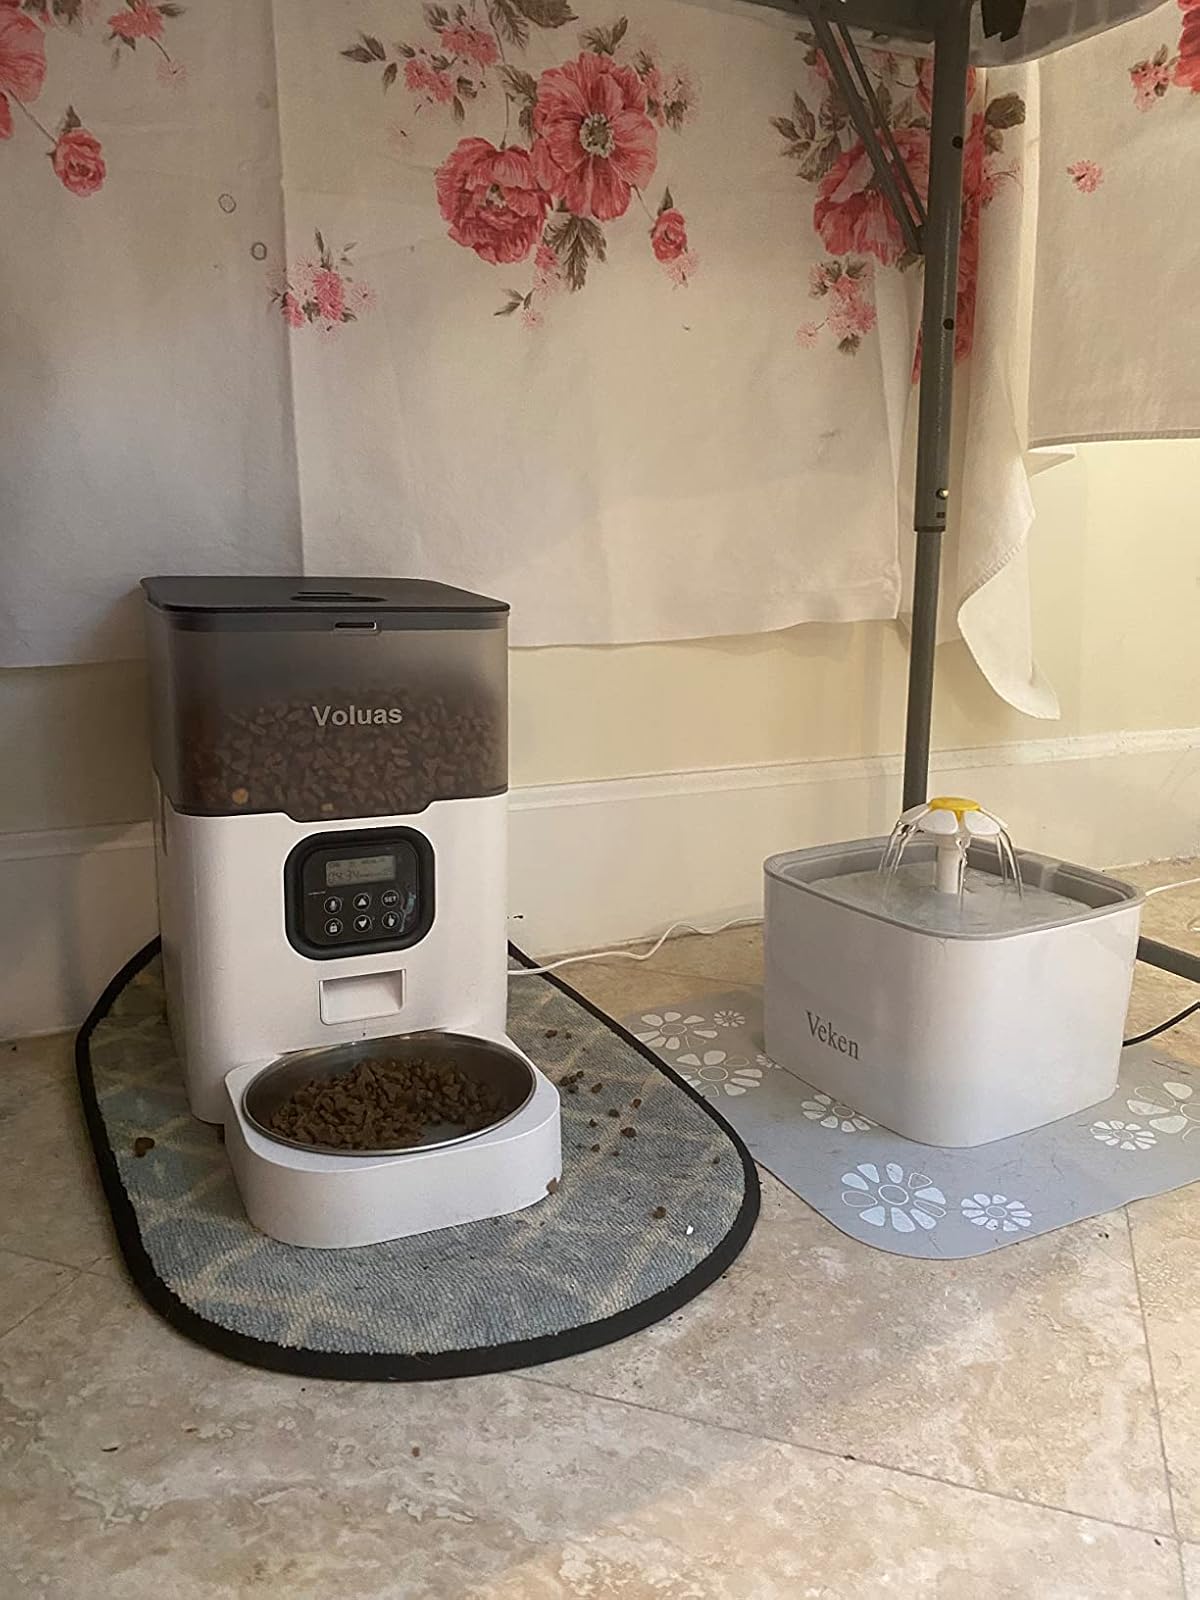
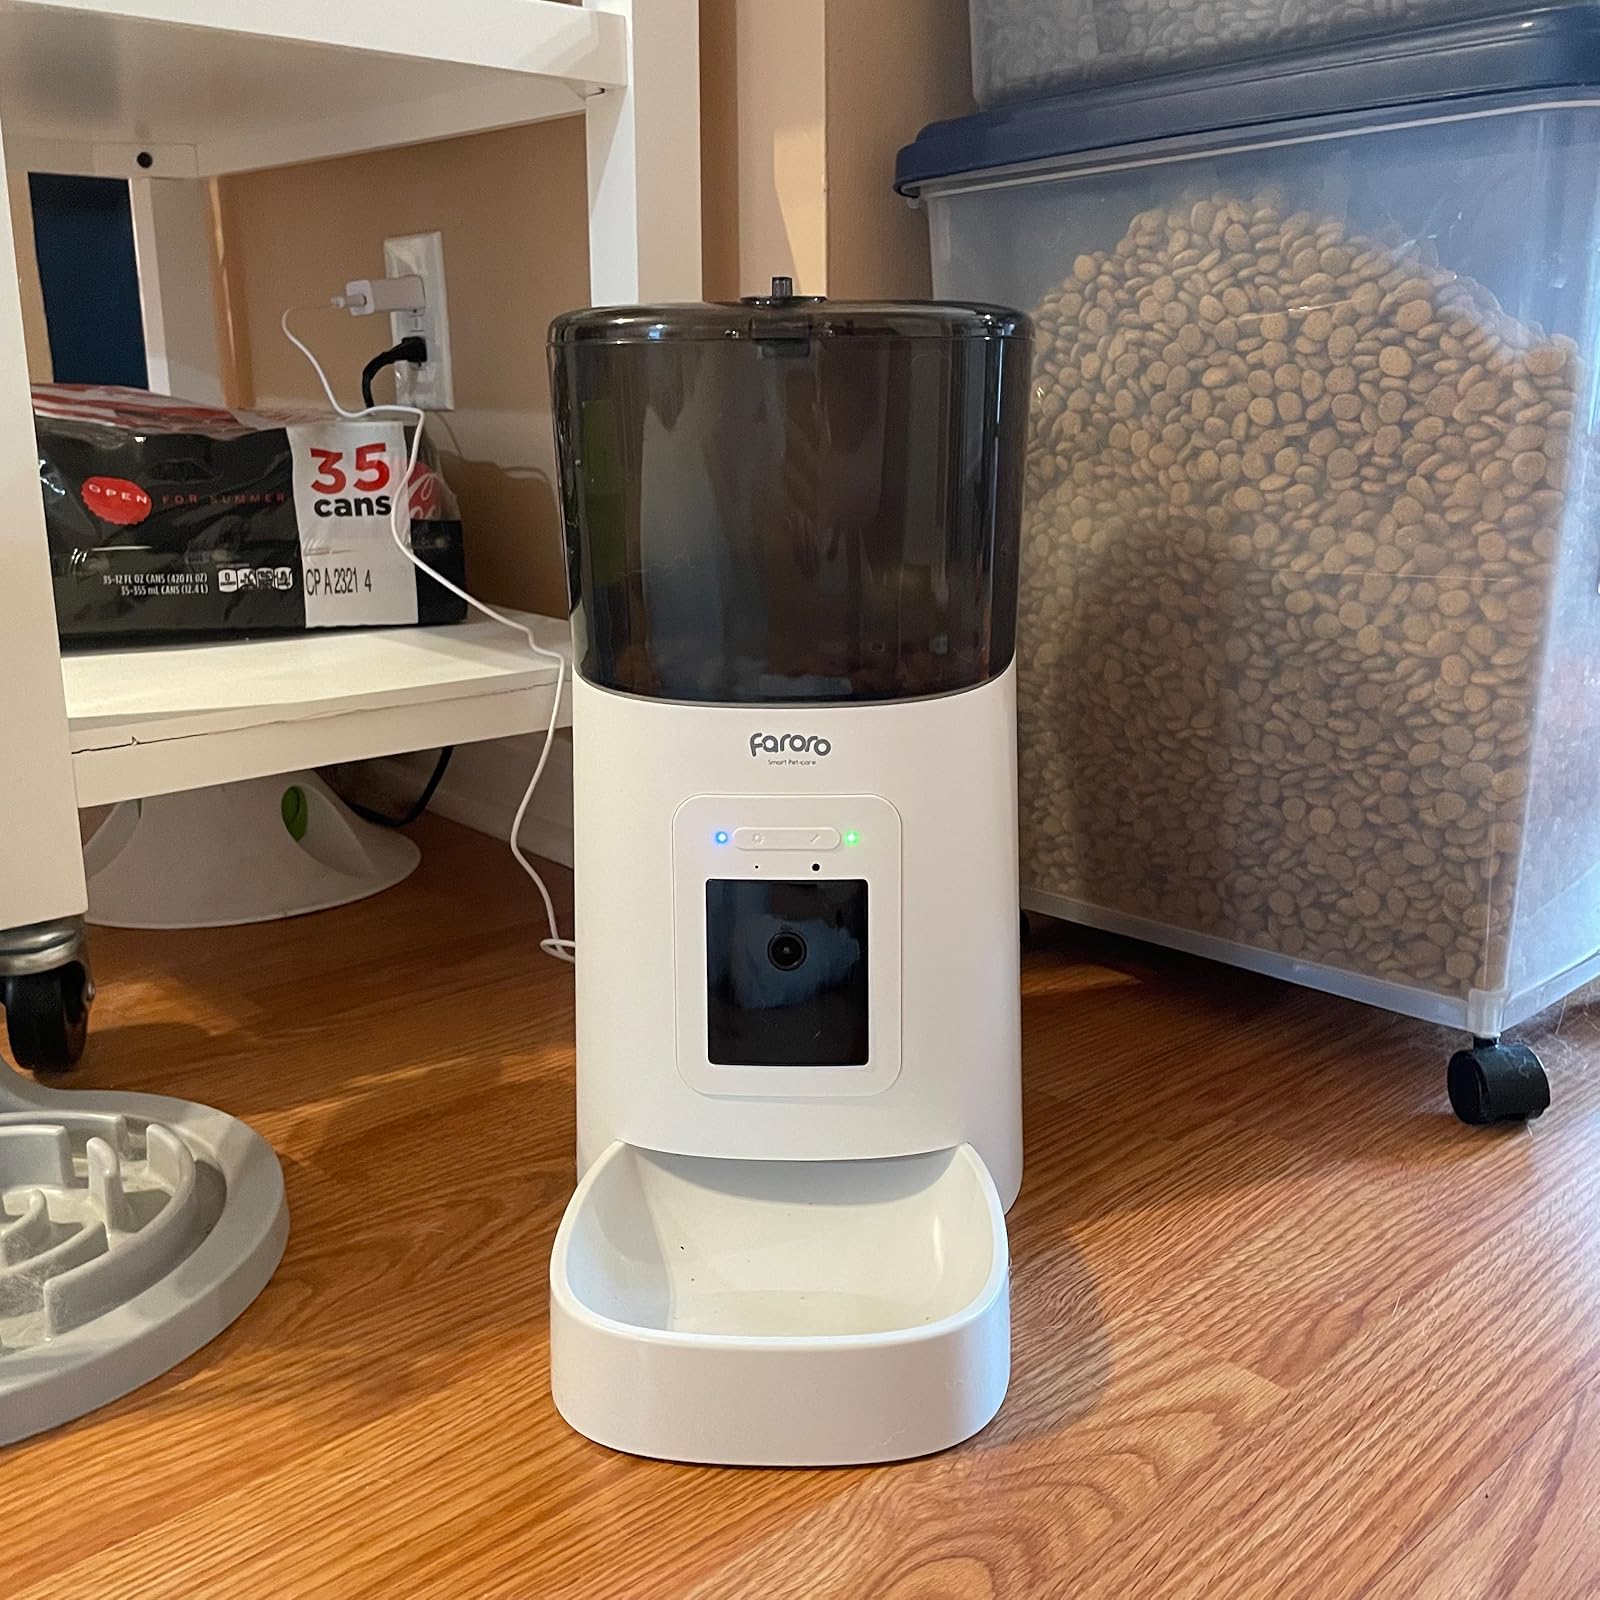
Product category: items_feeder
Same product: no